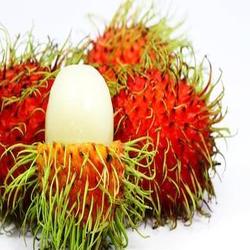
Label: Rambutan